Garden Story

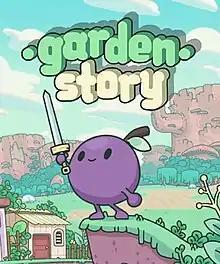

Garden Story is an action role-playing game developed by Picogram and published by Rose City Games. The game was released for macOS, Windows, and Nintendo Switch on August 11, 2021, and for Xbox One on July 12, 2022. Limited Run Games announced that physical copies would be distributed in Q3 2022.